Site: brandenburg
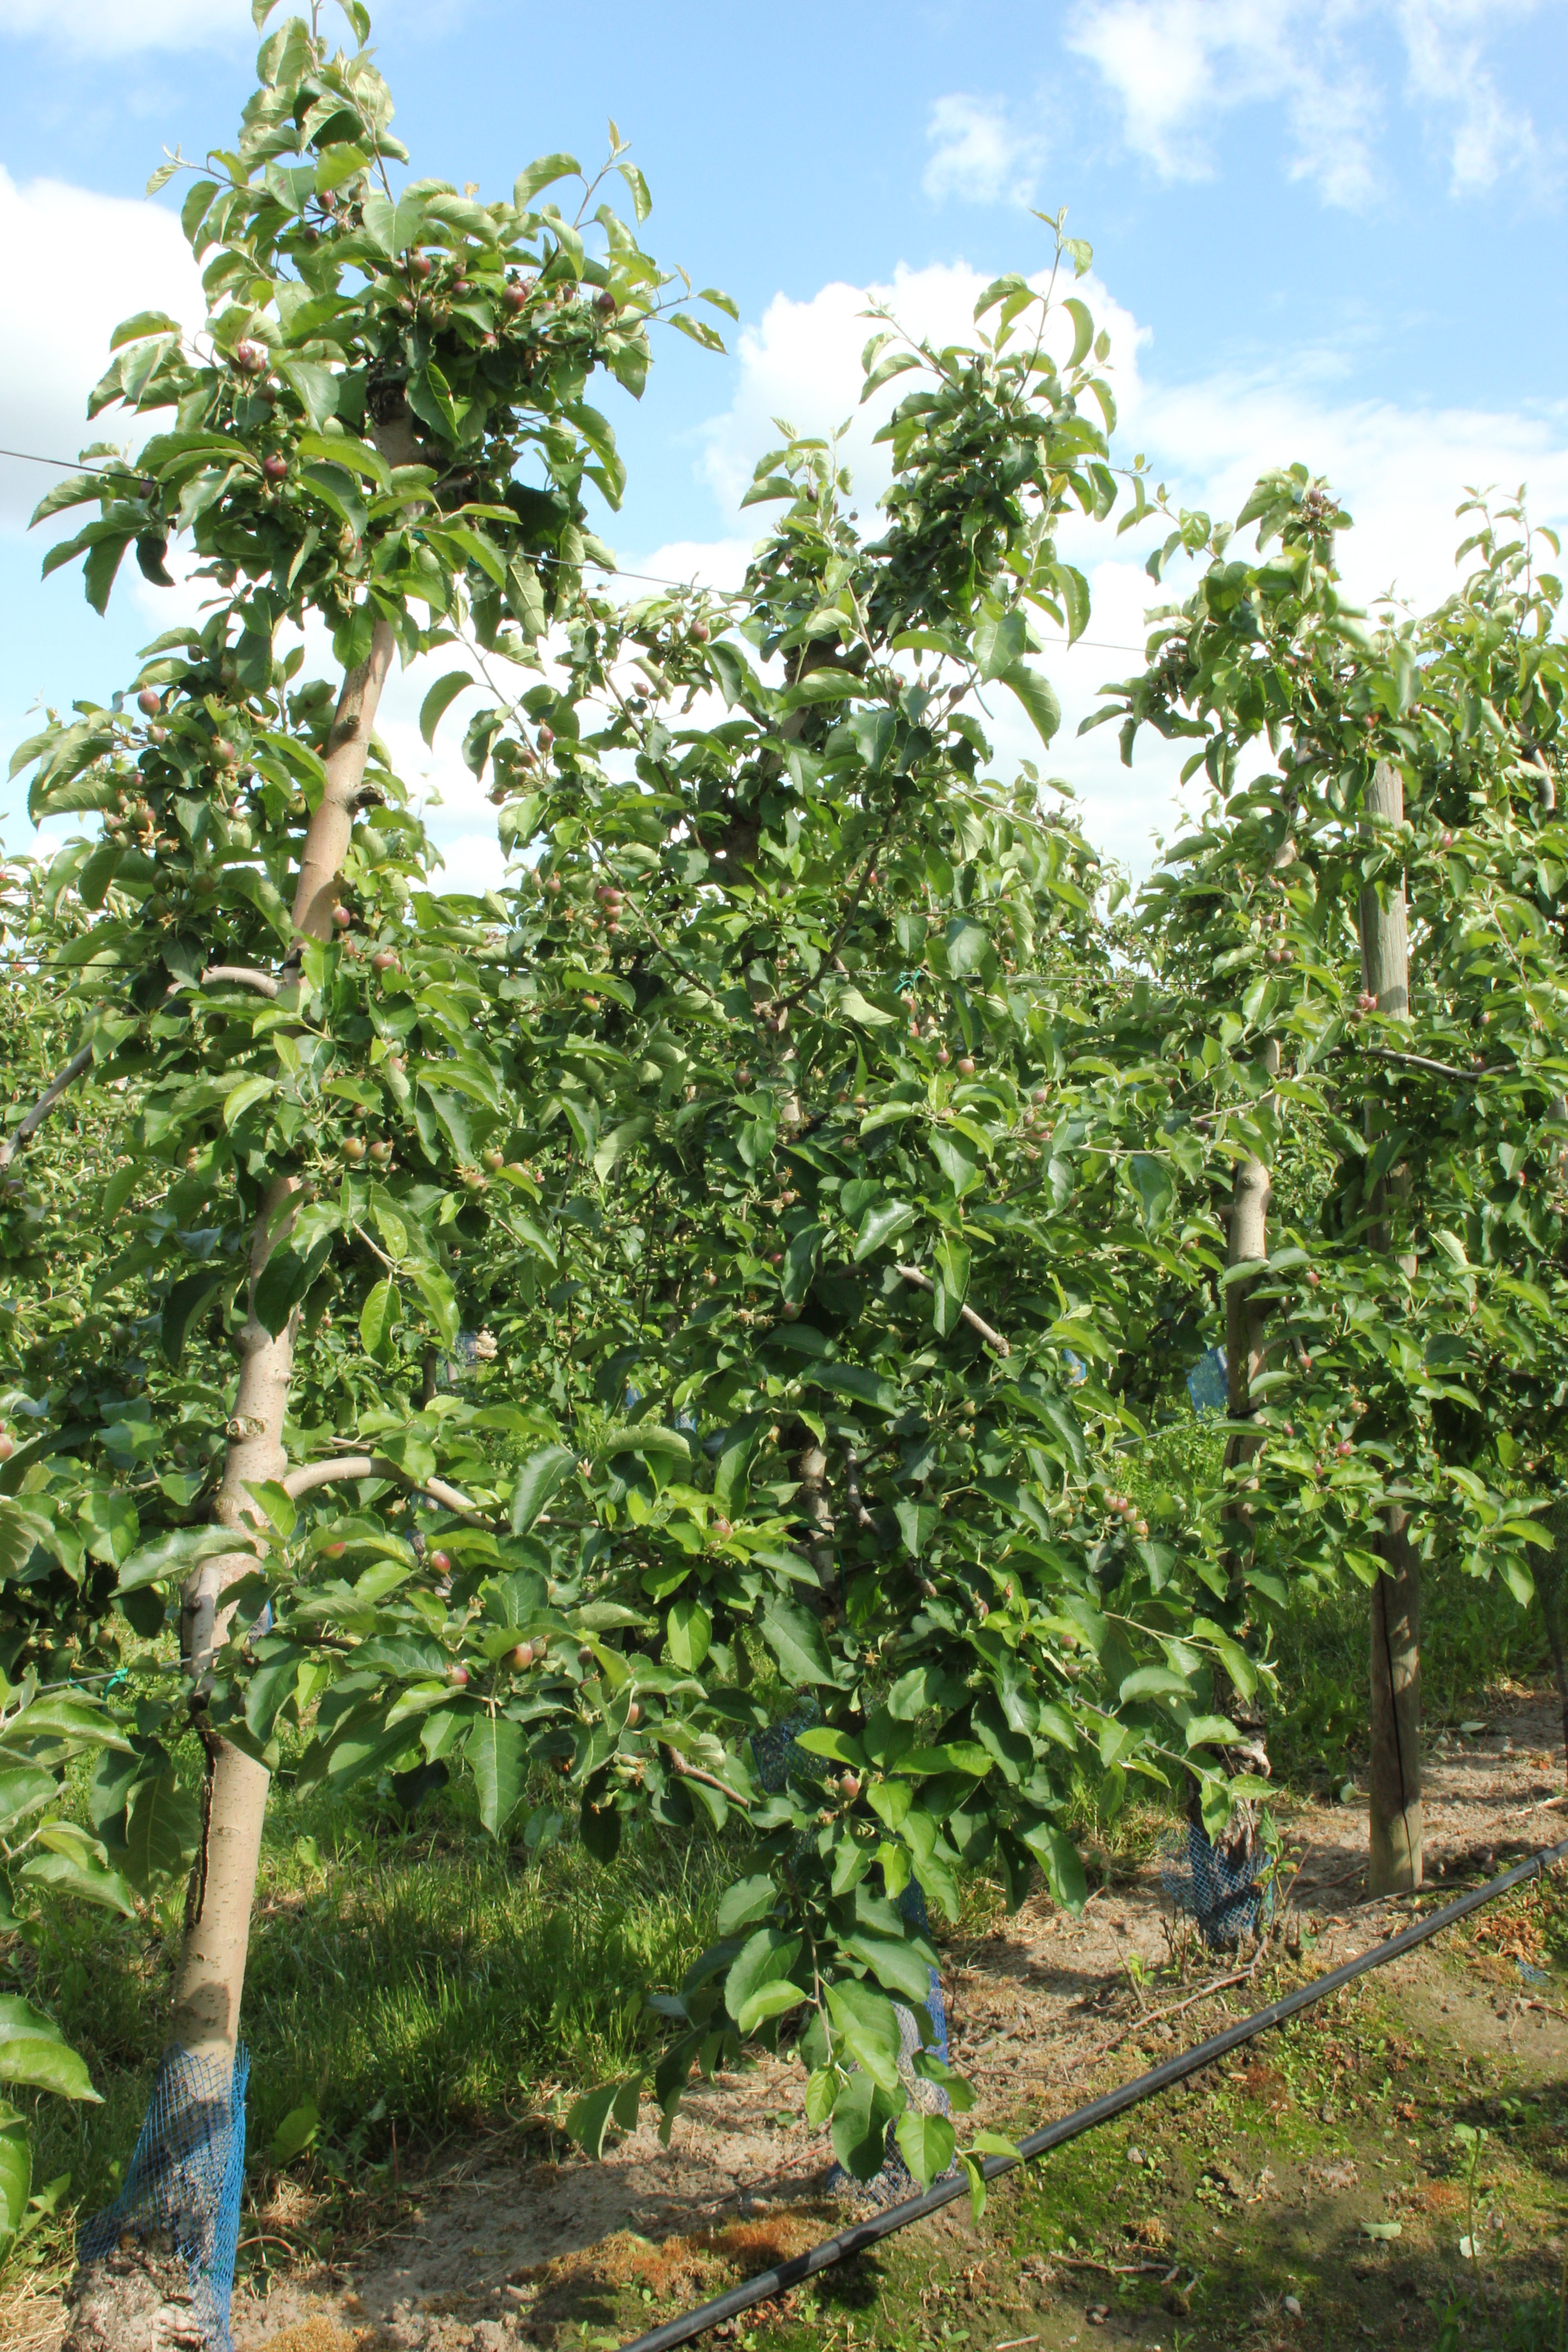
Growth stage (BBCH 72): Development of fruit